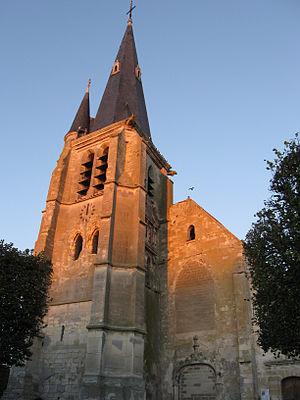
Église Saint-Martin de Mitry-Mory. (département de la Seine-et-Marne, région Île-de-France).
Mitry-Mory est une commune française située dans le département de Seine-et-Marne en région Île-de-France limitrophe du département de la Seine-Saint-Denis.